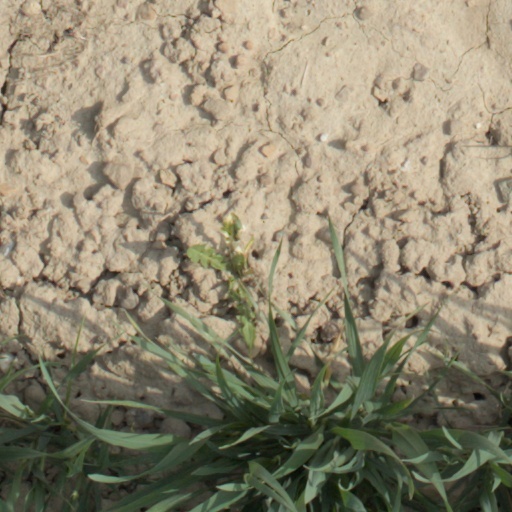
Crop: wheat